A.J.K. Mass Communication Research Centre

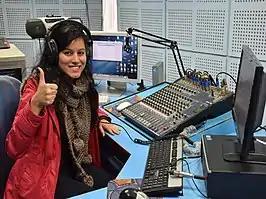
A presenter on Audio Console at A.J.K. Mass Communication Research Centre

The media library has books, journals, films, video cassettes, audio cassettes, stock shots, and press clippings for the use of students. Students can use the Zakir Hussian Library of the university.